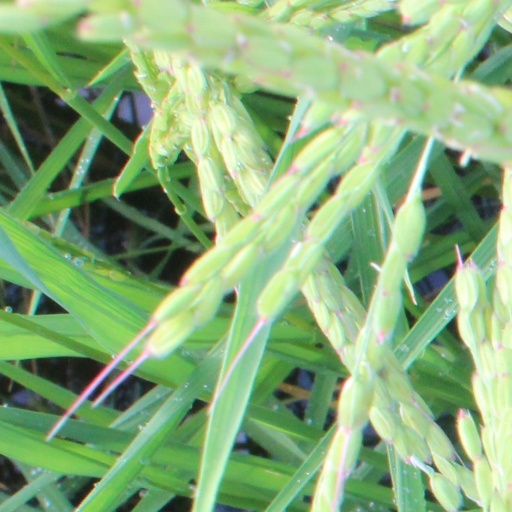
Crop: rice